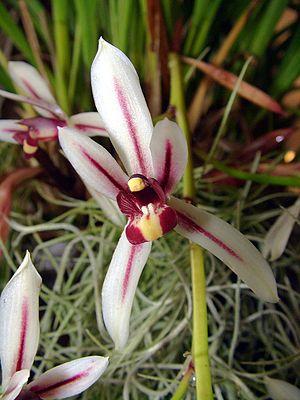
Le genre Cymbidium regroupe des Orchidées originaires de l'Himalaya, de Chine, du Japon, ainsi que des zones tropicales asiatiques. Ce genre comprend environ quarante-quatre espèces botaniques et de nombreux hybrides, souvent issus des espèces botaniques chinoises et indiennes.